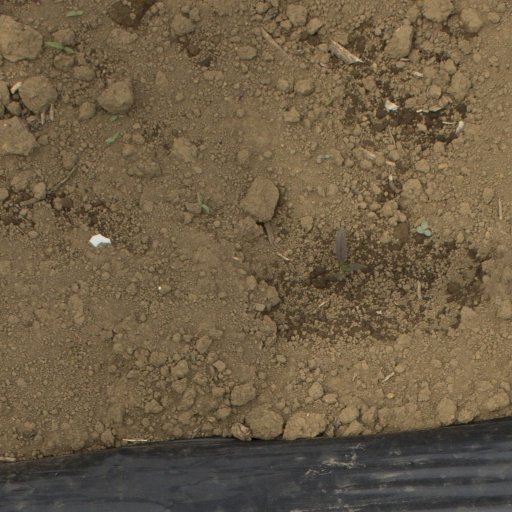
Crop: Jerusalem artichoke